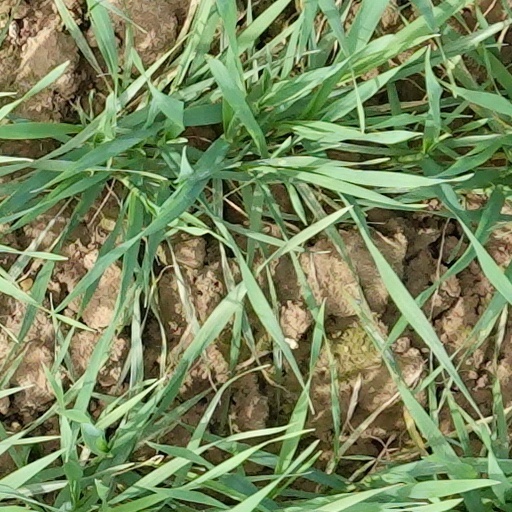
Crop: wheat